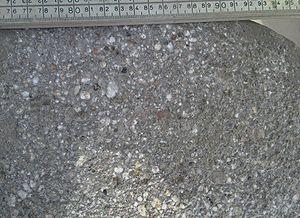
La boucharde est un marteau à une ou deux têtes interchangeables en acier, composées chacune d’un damier de pointes pyramidales dites en « pointe-de-diamant ». Pour s'en servir, l'ouvrier frappe du plat de ses têtes les parements dégrossis à la pioche de manière à en détacher les aspérités. Sur différents travaux hydrauliques, les parements des pierres sont entièrement terminés au moyen de la boucharde fine avec laquelle on les frappe entre quatre ciselures parfaitement régulières qui forment les arêtes des pierres.